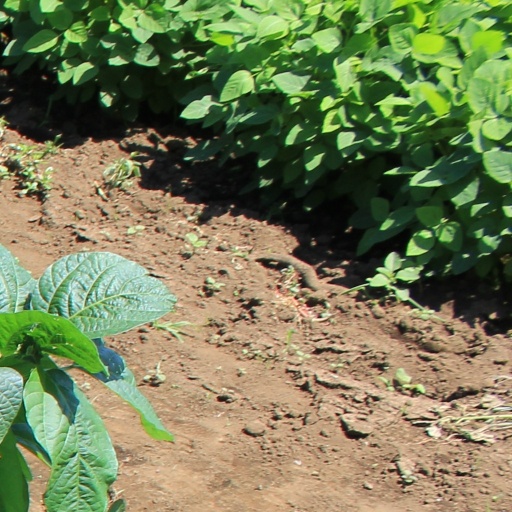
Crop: soybean